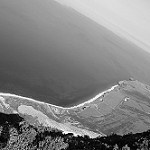
Label: B & W